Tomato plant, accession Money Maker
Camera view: tilt-top (135 deg); turntable rotation: 240 degrees
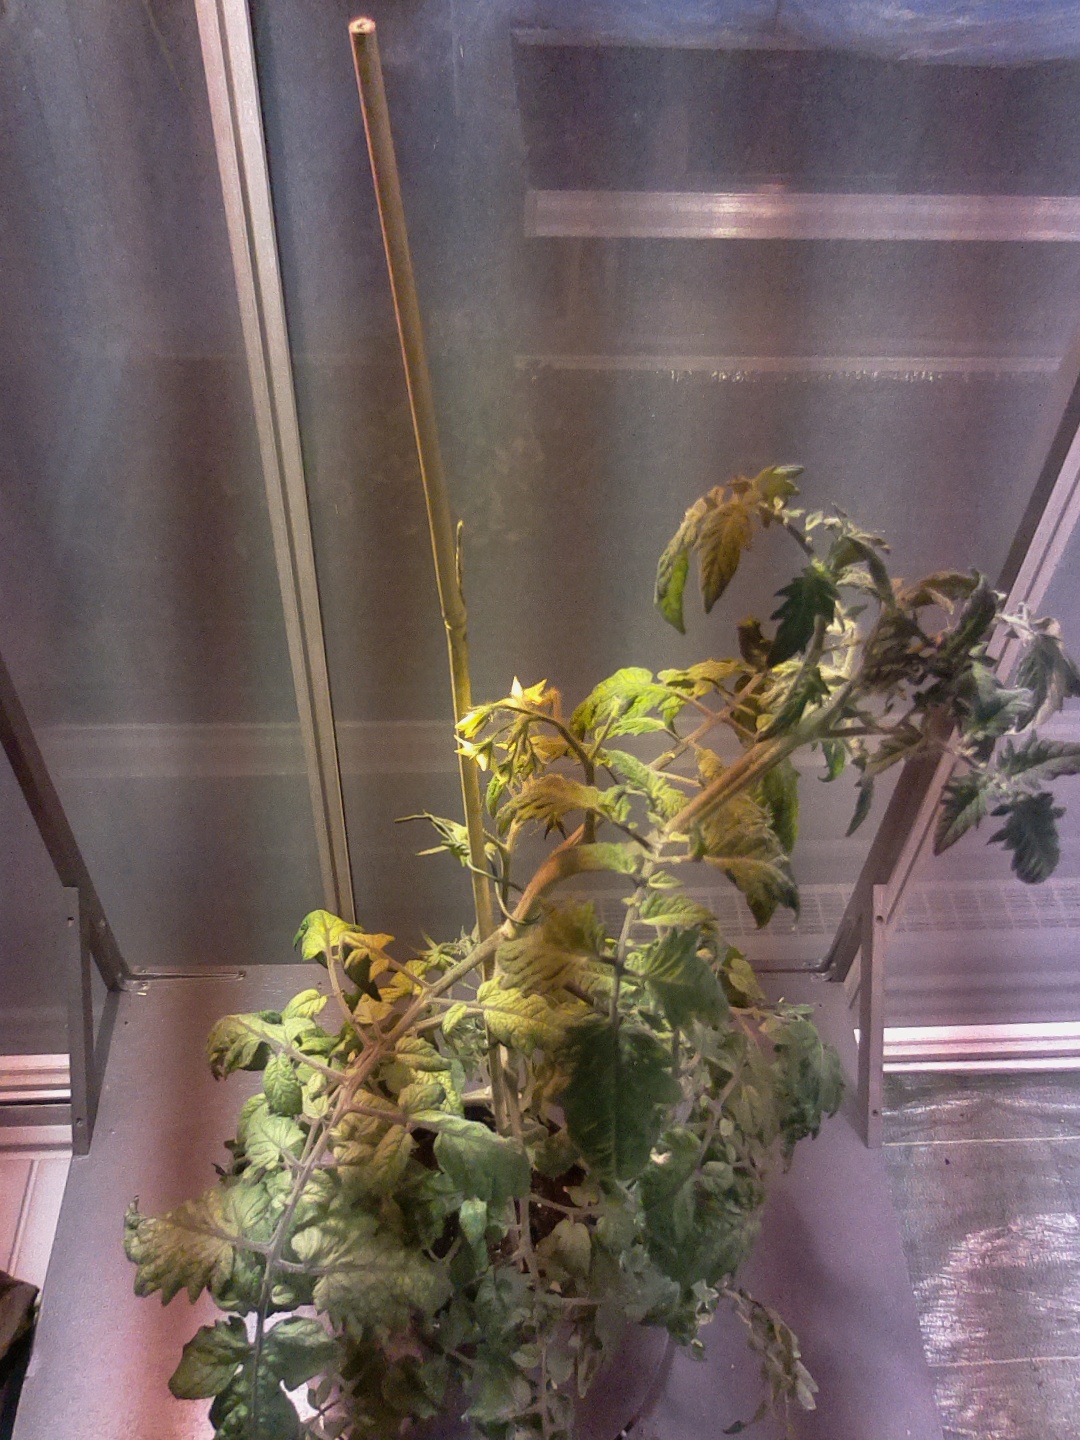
BBCH growth stage 71: 10%-20% of final fruit size